Handel's lost Hamburg operas

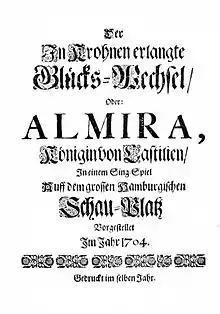
Title page of the libretto of "Almira"

The fictional plot appears to have originated from Giuseppe Boniventi's opera, "L'Almira", with a libretto by Giulio Pancieri, performed in Venice in 1691. The relatively light-hearted story, typical of 17th-century dramatic conventions, is told in three acts and records the machinations surrounding the newly crowned queen Almira's secret love for her secretary, Fernando, in opposition to her dead father's dying wish that she marry someone from the family of her guardian Consalvo. Keates writes of the work: "The whole thing belongs very much to its Venetian baroque world ... full of intrigue interlaced with comedy and ballet." These features, even the mixture of languages between Italian and German, often recur in Handel's later work. The music, which has been preserved largely through a conducting score prepared by Telemann, reflects Handel's debt to Keiser and displays a variety of traditions: a French-style overture, German-influenced orchestration, and Italianate vocal writing. Dean and Knapp summarise the score as "very uneven in style, quality and technique, with abundant promise but intermittent fulfilment".